FC Barcelona Hoquei

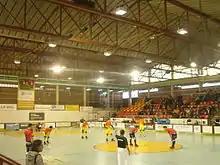
FC Barcelona Hoquei game against Igualada HC

The roller hockey section was founded in 1942 but due to problems with its venue, it played only one season until 1948, beginning the great history of this section. In terms of trophies, Barcelona are the most successful team in Europe having won 22 European Cups.